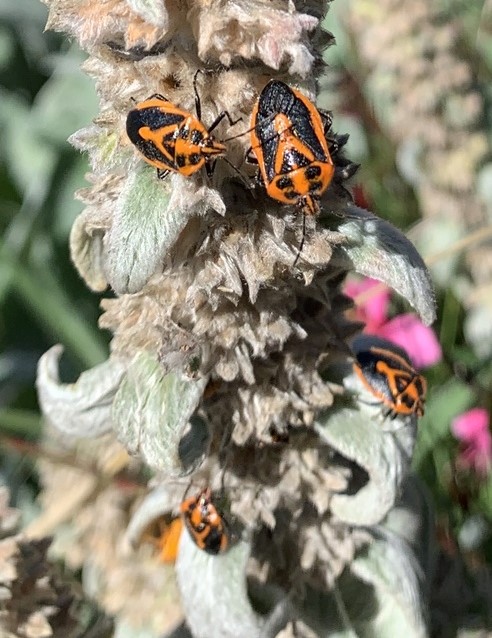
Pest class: stink_bug